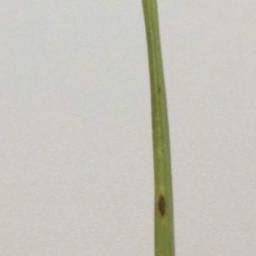
Label: Rice___Leaf_Blast